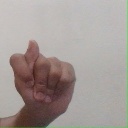
अक्षर: ट